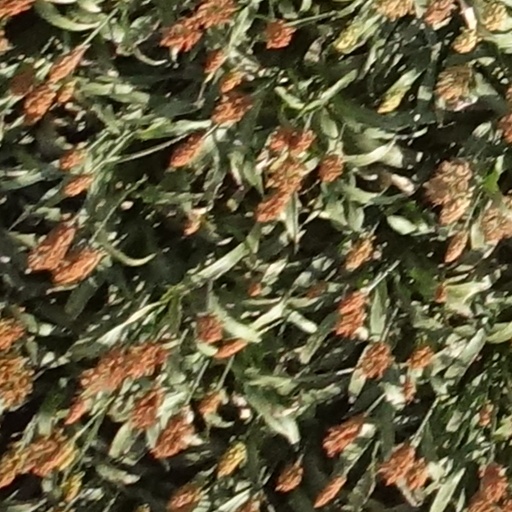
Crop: sorghum